Hysteria

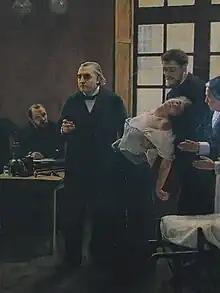
André Brouillet: "A Clinical Lesson at the Salpêtrière"

In the late nineteenth century, French neurologist Jean-Martin Charcot tackled what he referred to as "the great neurosis" or hysteria. Charcot theorized that hysteria was a hereditary, physiological disorder. He believed hysteria impaired areas of the brain which provoked the physical symptoms displayed in each patient. While Charcot believed hysteria was hereditary, he also thought that environmental factors such as stress could trigger hysteria in an individual.